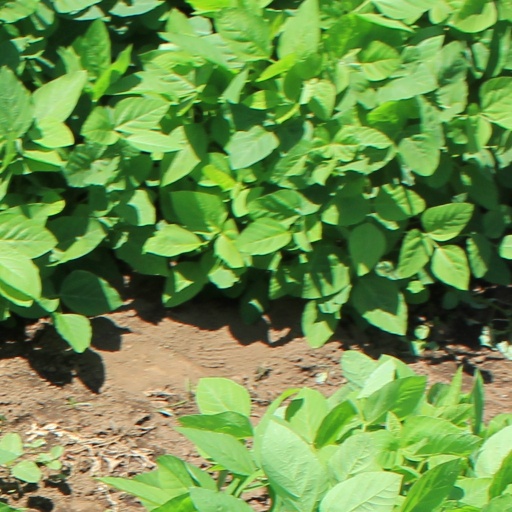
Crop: soybean